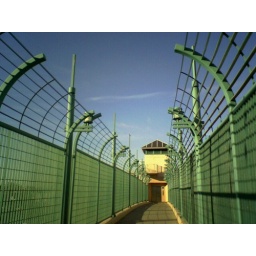
Walking over the bridge over the train tracks, listening to a robin